Doctor Who specials (2008–2010)

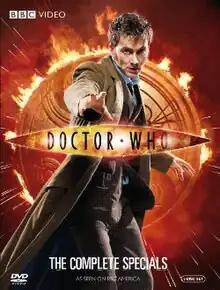
DVD box set cover art

The 2008–2010 specials of the British science fiction television programme "Doctor Who" are a series of five specials that linked the programme's fourth and fifth series. The specials were produced in lieu of a full series in 2009, to allow the new production team for the programme enough time to prepare for the fifth series in 2010, in light of Russell T Davies's decision to step down as showrunner, with Steven Moffat taking his place in the fifth series. Preceded by the 2008 Christmas Special, "The Next Doctor", the first special, "Planet of the Dead", was aired on 11 April 2009, the second special "The Waters of Mars", was aired on 15 November 2009, with the last special, the two-part episode "The End of Time", broadcasting over two weeks on 25 December 2009 and 1 January 2010.